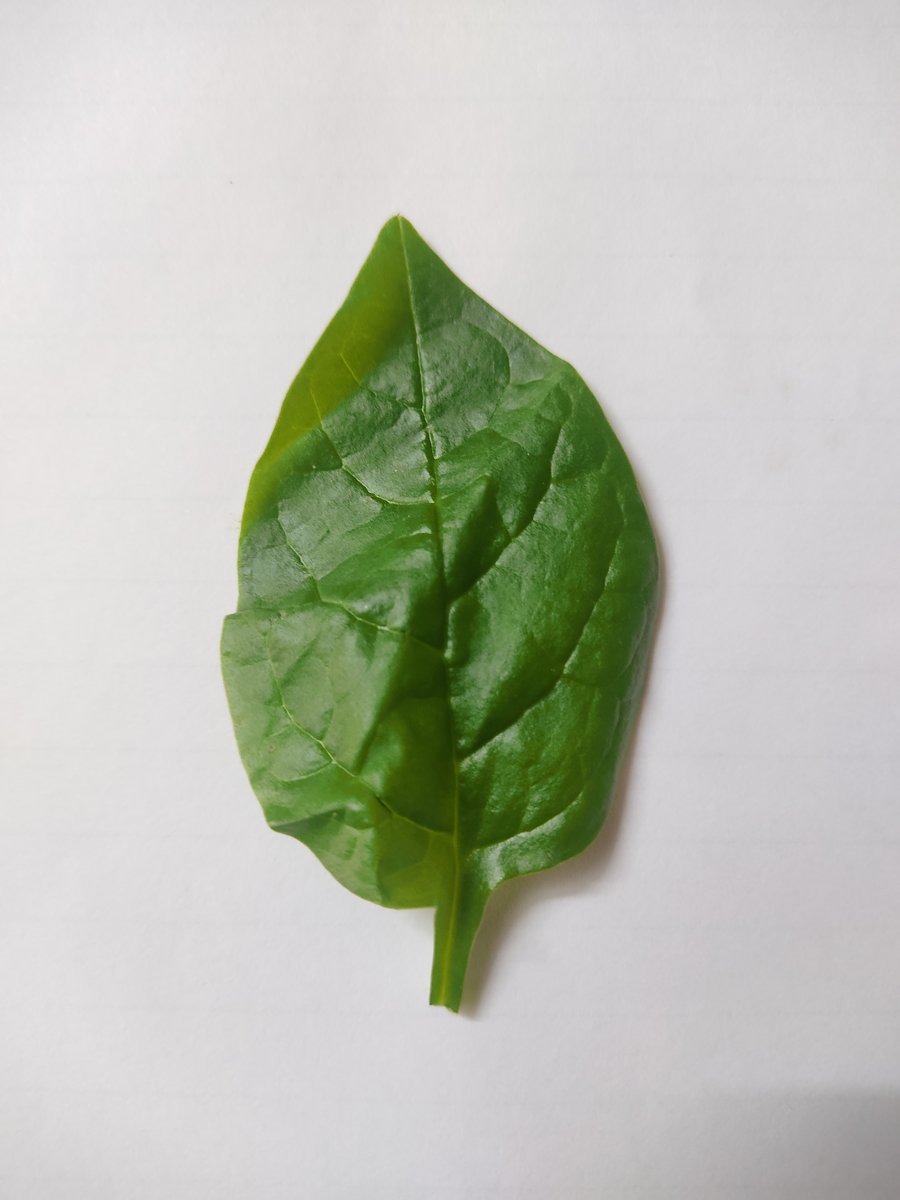
Label: Healthy-Leaf